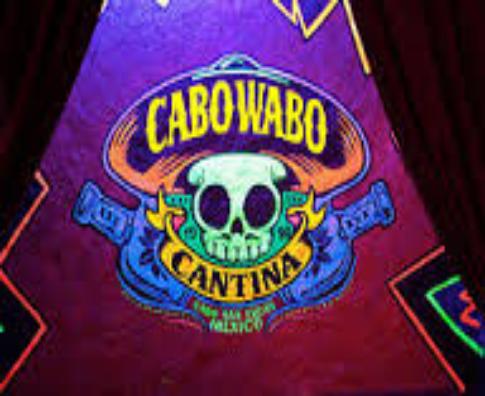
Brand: Cabo Wabo
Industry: Food